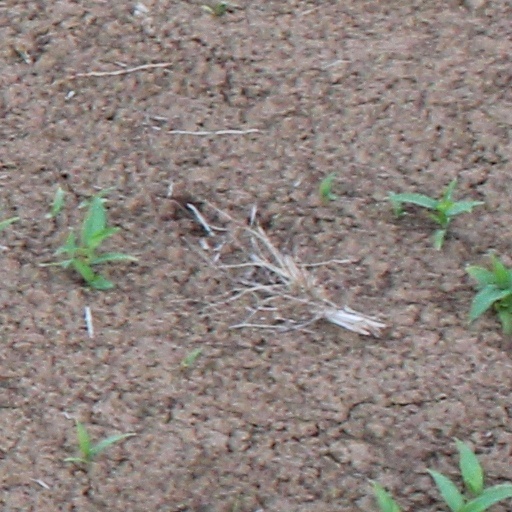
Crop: wheat